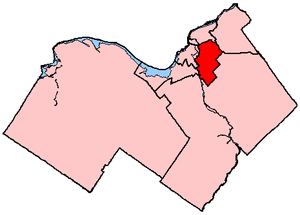
Ottawa-Sud est une circonscription provinciale de l'Ontario située dans la ville d'Ottawa. La circonscription a été créée avant l'élection provinciale de 1926, et elle n'avait pas les mêmes frontières que la circonscription fédérale qui porte le même nom.
Ottawa-Sud est une circonscription électorale fédérale en Ontario.